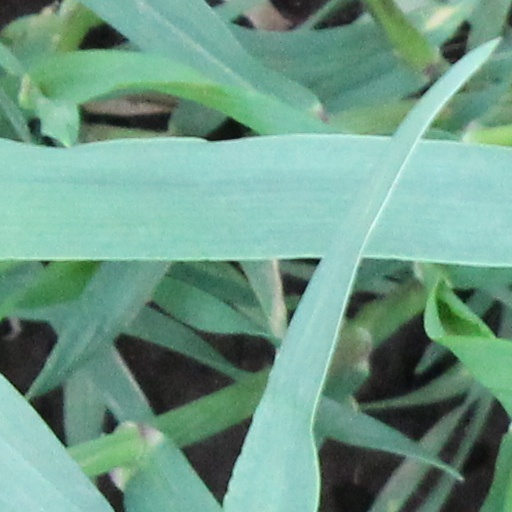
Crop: wheat